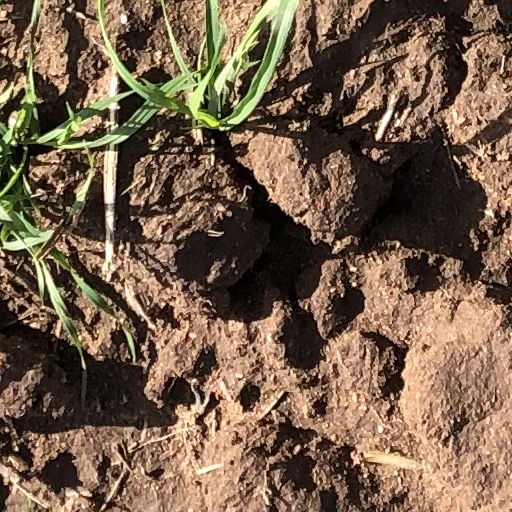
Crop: wheat